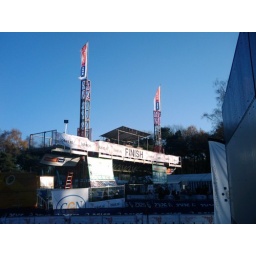
Warandeloop, cross wandel en weekend van start in Tilburg